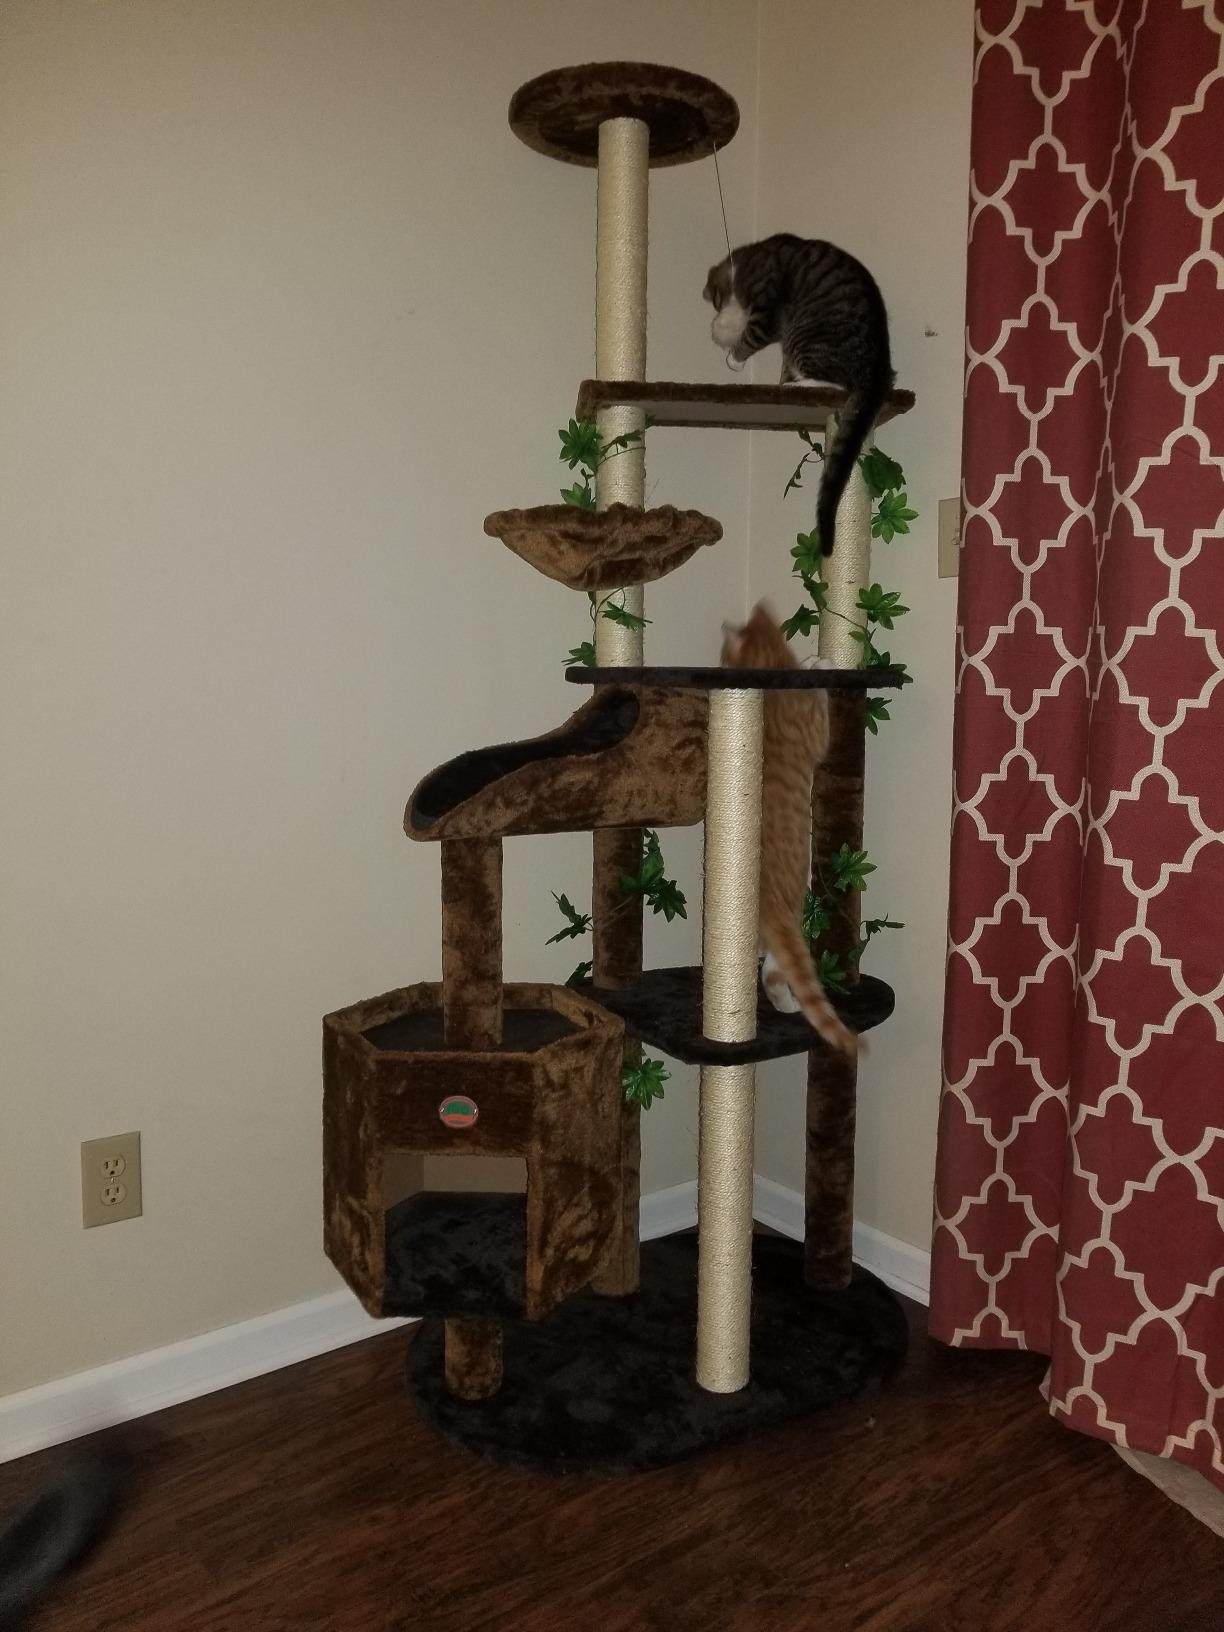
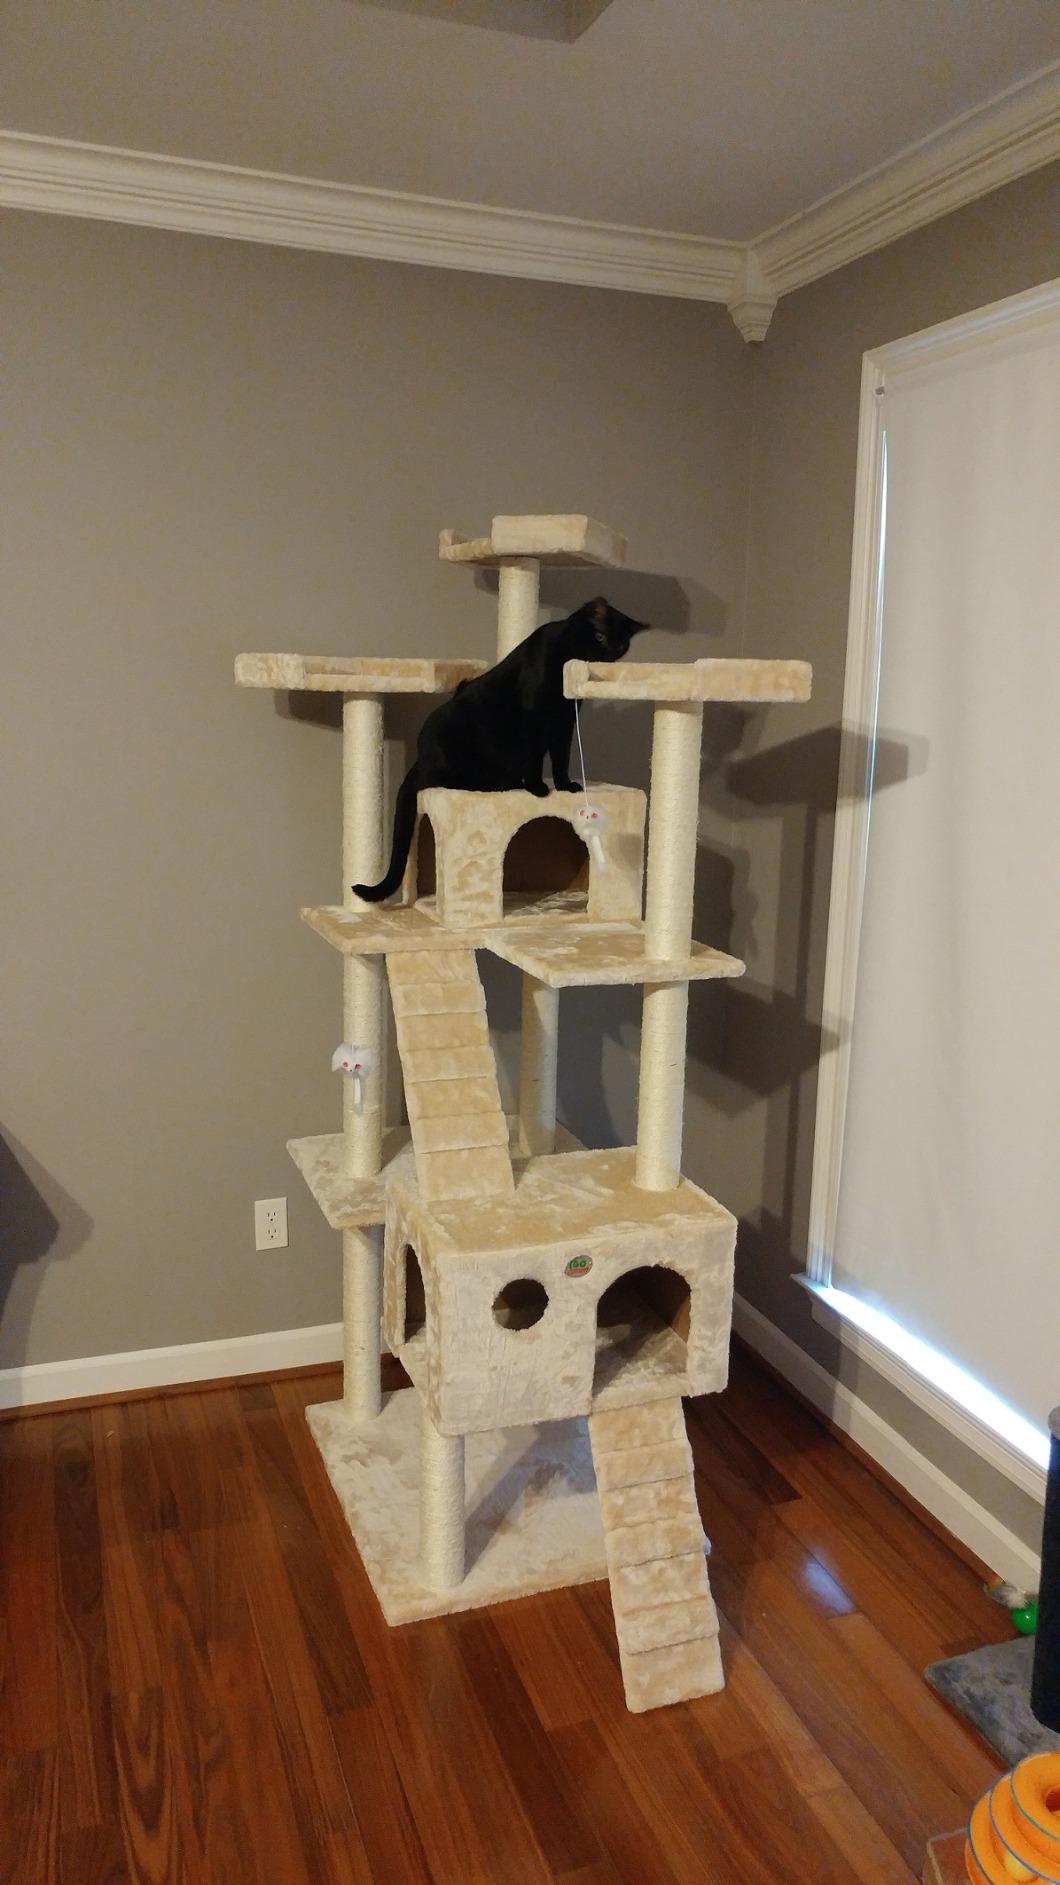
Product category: items_cat tree
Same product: no